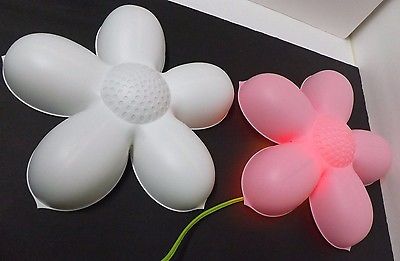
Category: lamp